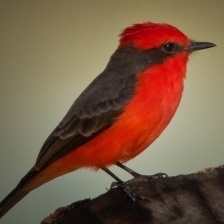
Species: VERMILION FLYCATHER
Scientific name: PYROCEPHALUS OBSCURUS